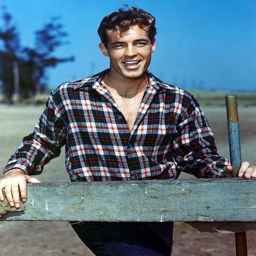
this shirts are in style now ... actor